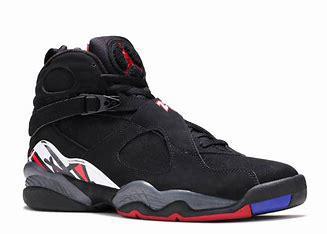
Brand: Jordan
Model: 8 Retro